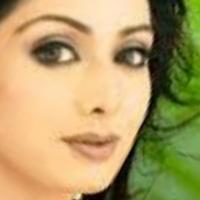
Age group: age 21-30